Centre Meeting and Schoolhouse

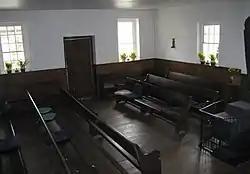
Centre Meeting interior, January 2008

Centre Meeting and Schoolhouse, also known as Centre Meeting of Religious Society of Friends, is a historic Quaker meeting house and school located on Center Meeting Road in Centerville, New Castle County, Delaware. It was built in 1796 and is rectangular brick building with pitched roof and brick chimney at either end. Sheds are attached to the east and west sides. The school house was built by the Friends for their children and those of the community. It is square with a pitched roof and a lunette in the gable toward the west.